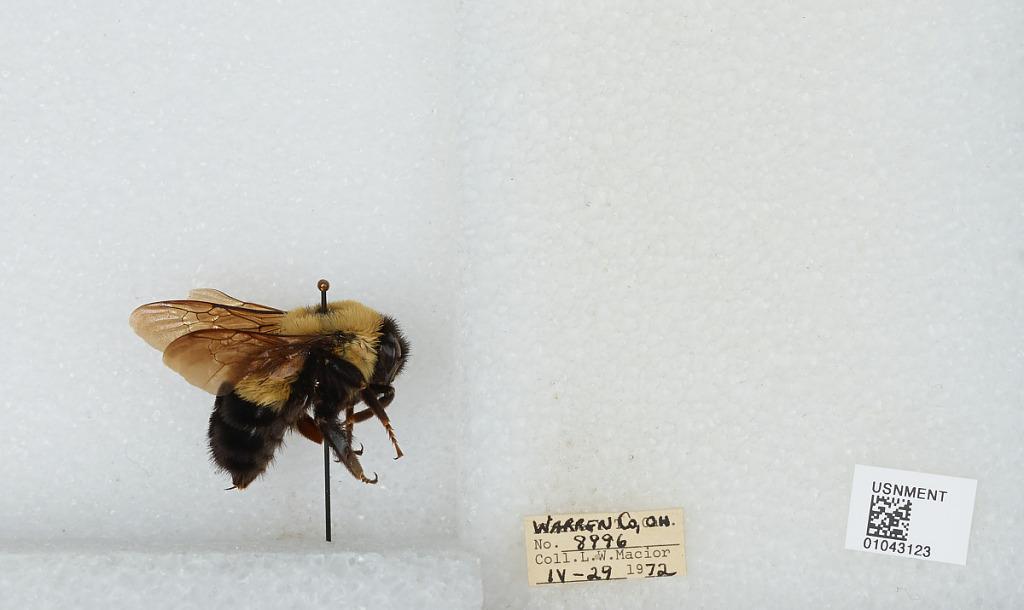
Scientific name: Bombus (Bombus) affinis Cresson
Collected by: L. Macior
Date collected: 1972-4-29
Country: United States
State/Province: Ohio
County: Warren
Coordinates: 39.4242, -84.1856